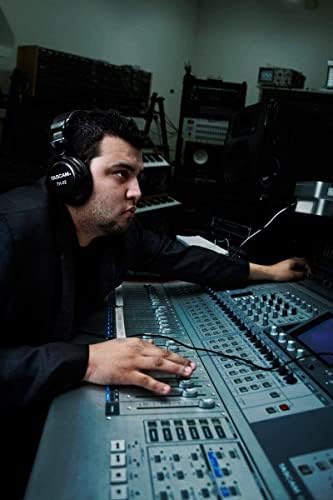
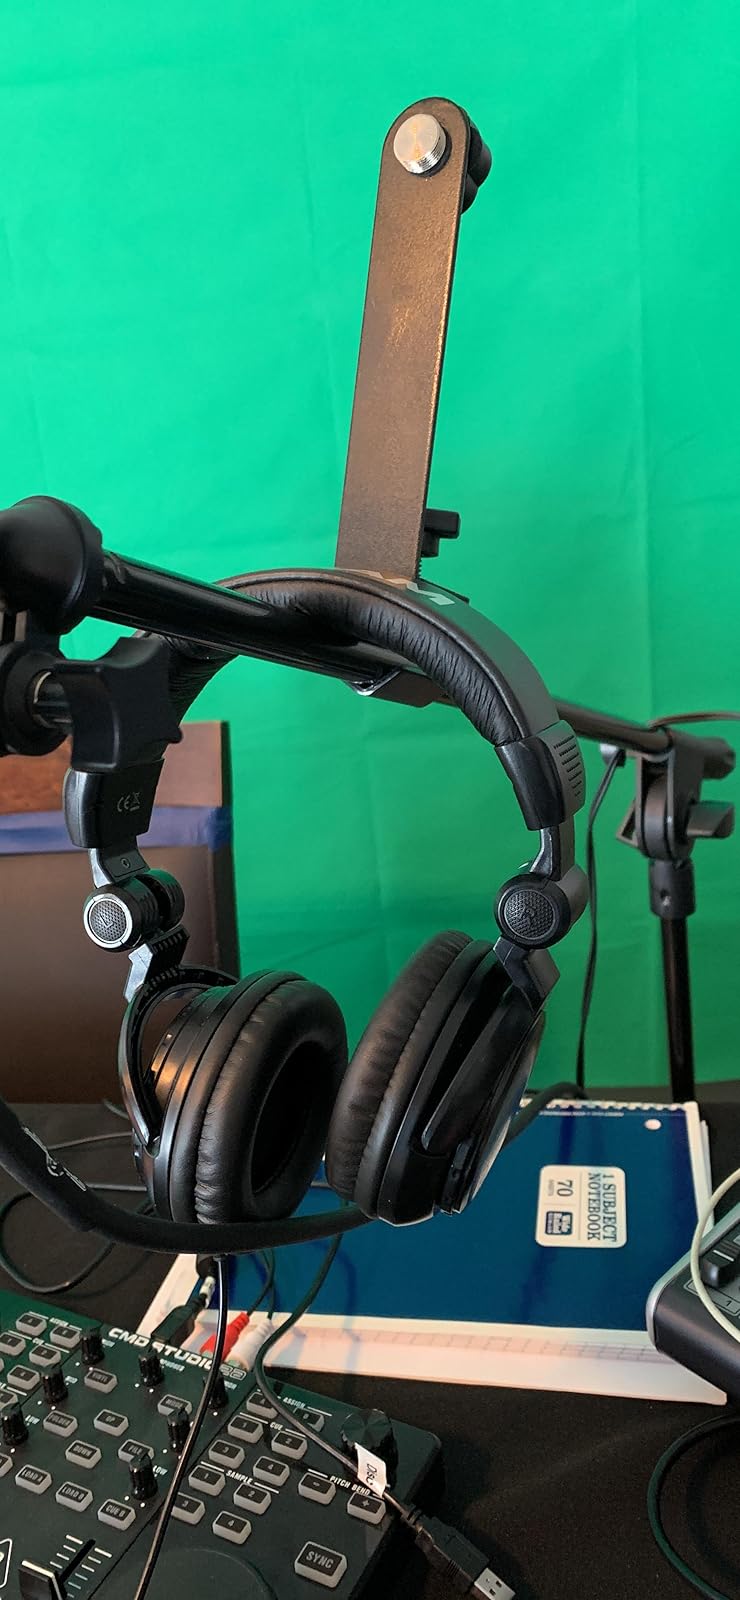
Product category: headphones
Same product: yes